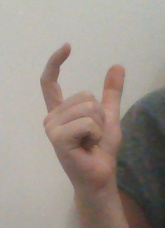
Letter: nun